Tourism on the Great Barrier Reef

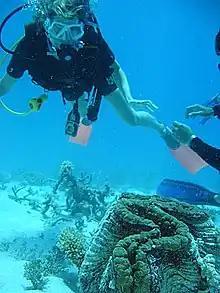
A scuba diver looking at a giant clam on the Great Barrier Reef

Tourism is one of the major industries in the Great Barrier Reef region. Approximately 2.19 million people visit the Great Barrier Reef each year. According to the WWF, tourism of the area contributes $5.89 billion a year to the Australian economy, and employs approximately 69,000 people. Biologist Ove Hoegh-Guldberg believes that the Great Barrier Reef's key competitive advantage over other nearby reef tourism destinations is its reputation as "the most pristine coral reef on the planet". The Great Barrier Reef Marine Park Authority states that careful management, which includes permits for camping and all commercial marine tourism within the Great Barrier Reef Marine Park, ensures that tourists have minimal impact on the reef. However, rising incidences of widespread coral bleaching, coastal development, and tourism have taken a toll the biodiversity of the reef.